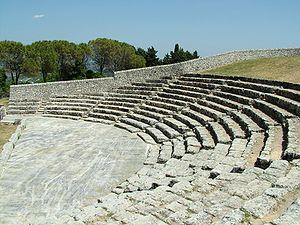
Akrai est une colonie grecque fondée par les Syracusains au VIIᵉ siècle av. J.-C., à proximité de l'actuelle Palazzolo Acreide en Sicile.
Palazzolo Acréide est une commune italienne de la province de Syracuse en Sicile en Italie.
Cet article concerne les événements concernant l'architecture qui se sont déroulés durant le IIIᵉ siècle av. J.-C. :